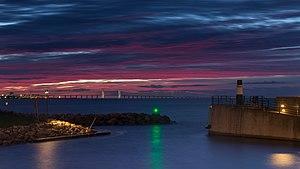
Västra Hammen est un quartier de Malmö, situé dans l'arrondissement du centre de Malmö, dans le comté de Scanie, en Suède. On peut notamment y trouver la Turning Torso, le plus haut édifice de toute la Scandinavie et la deuxième plus haute tour d'habitation d'Europe.